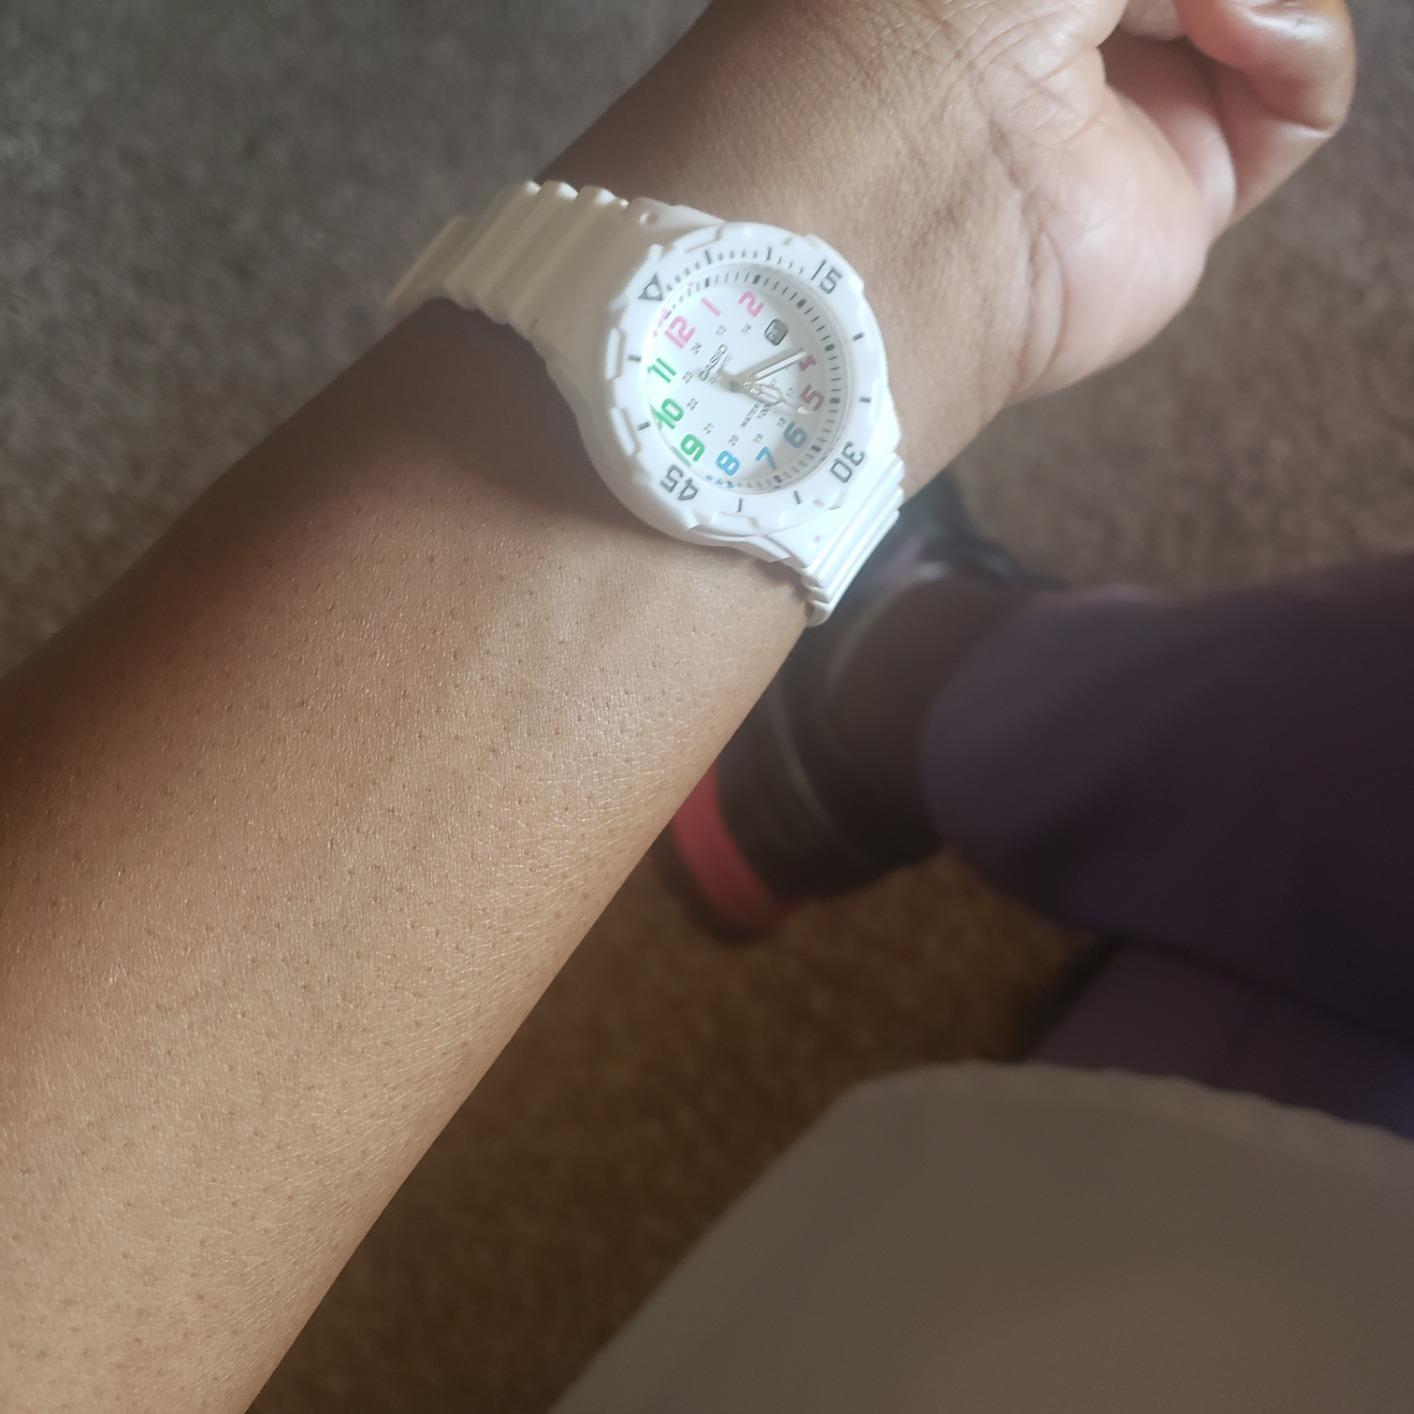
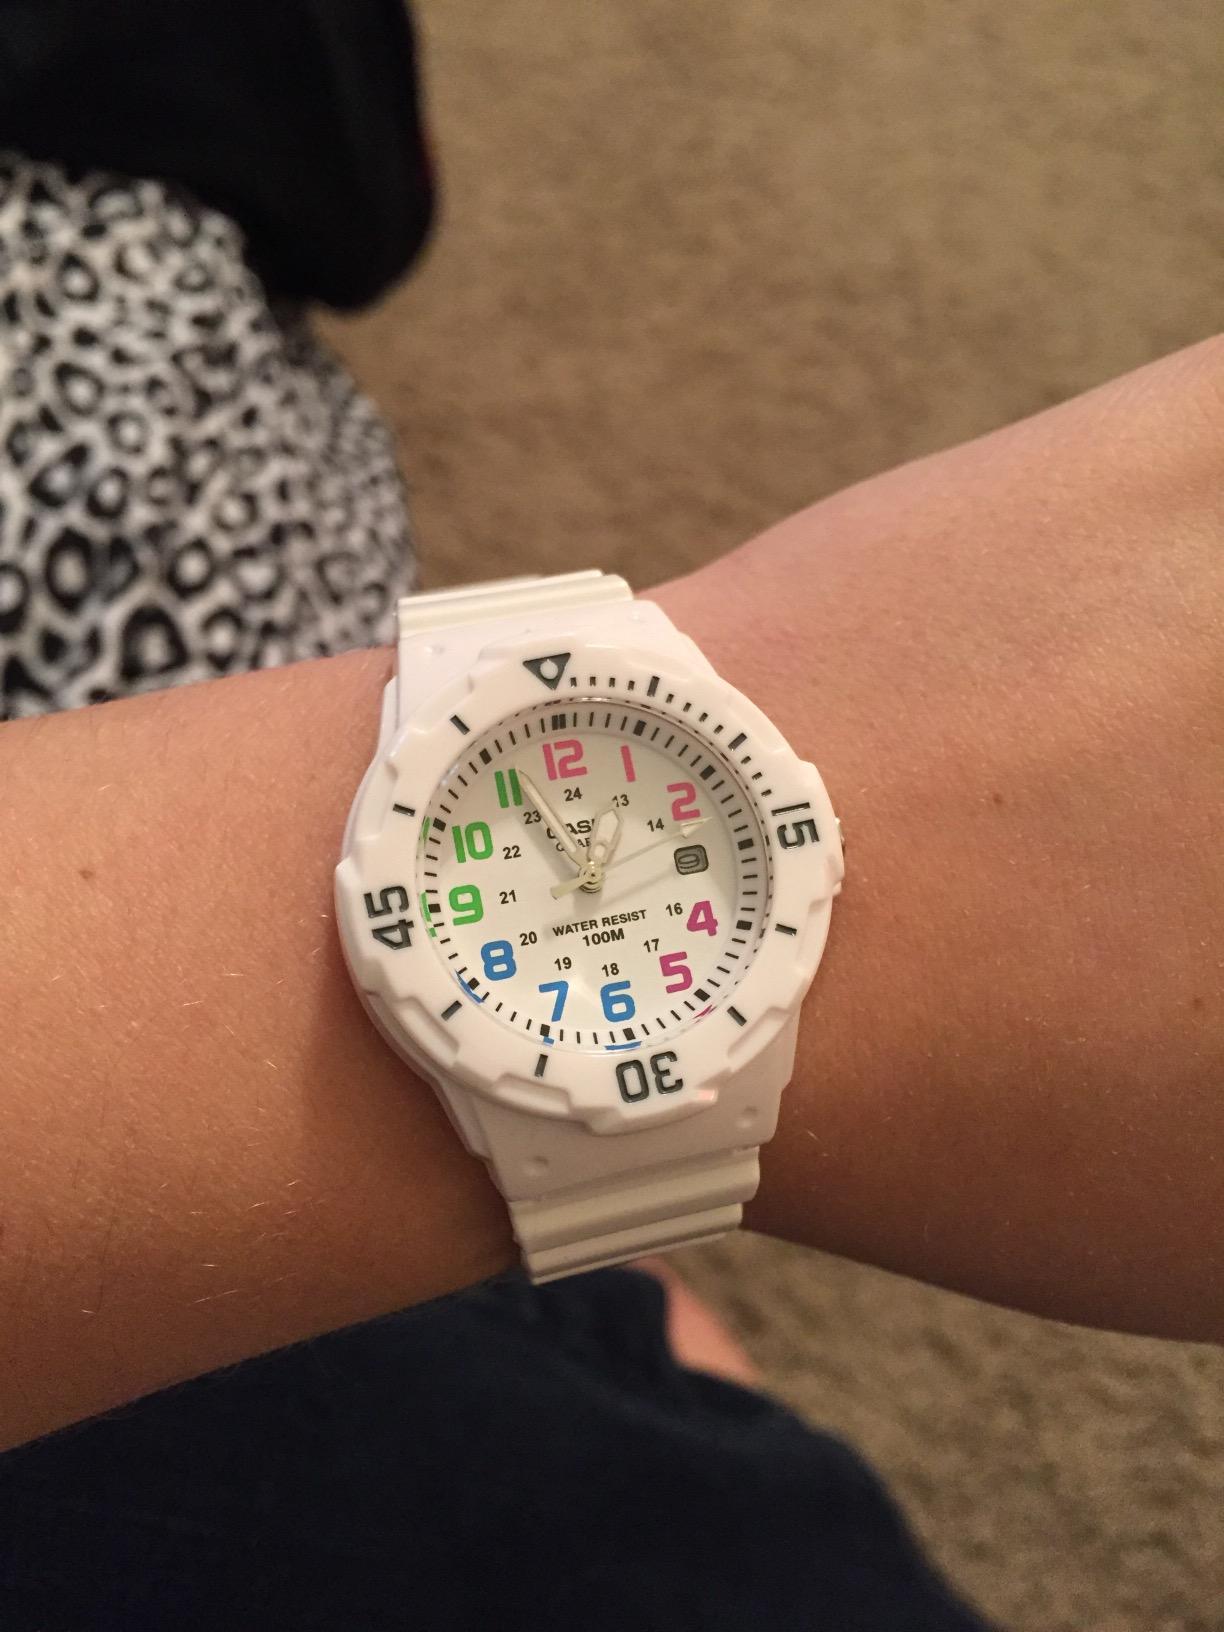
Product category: accessories_watch
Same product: yes